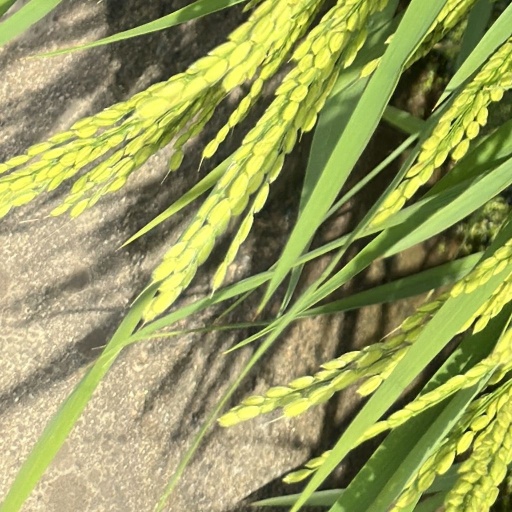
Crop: rice